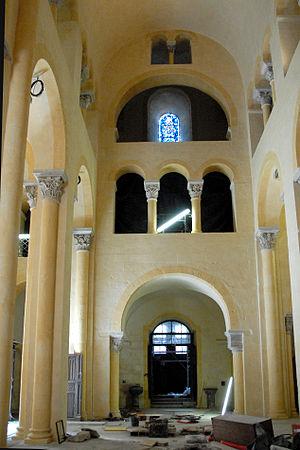
Notre-Dame-du-Port, Mur entre la nef et le narthex percé d'un triplet de baies à claires-voies